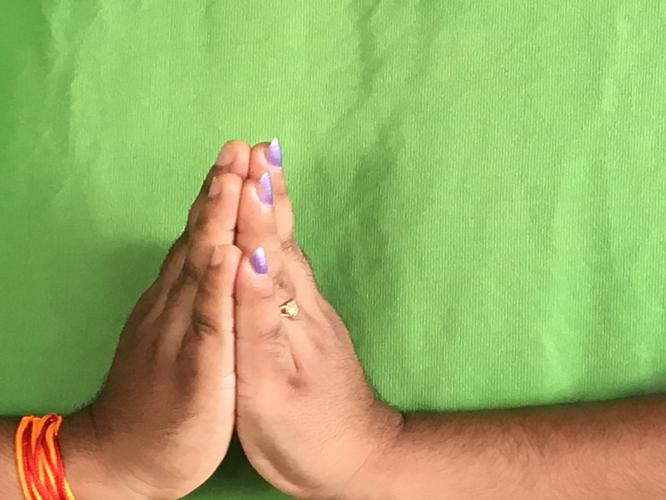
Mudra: Anjali
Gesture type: double_hand